The Return of Wildfire

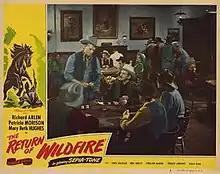
Theatrical release poster

The Return of Wildfire, also known as Black Stallion, is a 1948 American Western film directed by Ray Taylor and starring Richard Arlen.